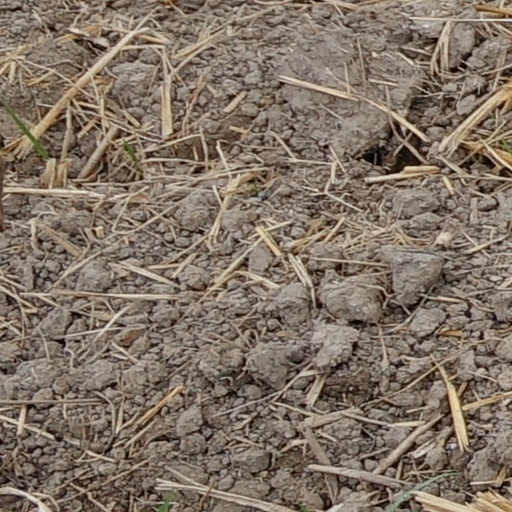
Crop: wheat